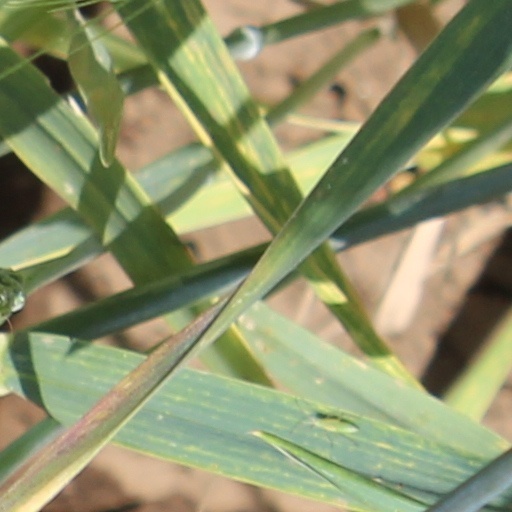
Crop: wheat